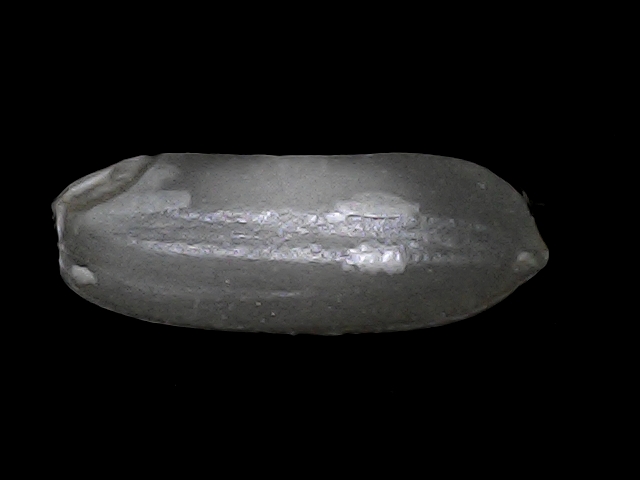
Rice variety: BRRI74